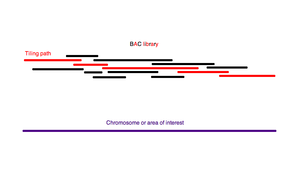
"En génétique, le séquençage shotgun est une méthode utilisée pour séquencer des brins d'ADN aléatoires. On l'appelle ainsi par analogie avec le modèle de tir quasi-aléatoire en pleine expansion d'un fusil de chasse : cette métaphore illustre le caractère aléatoire de la fragmentation initiale de l'ADN génomique où l'on ""arrose"" tout le génome, un peu comme se dispersent les plombs de ce type d'arme à feu.